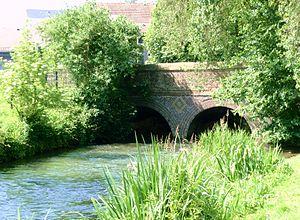
La Cailly à Notre-Dame-de-Bondeville
Le Cailly est une rivière de Seine-Maritime, affluent de la Seine dans laquelle elle se jette à Rouen. Cours d'eau au débit régulier, le Cailly traverse deux zones tout à fait distinctes ; dans la partie amont, un espace peu urbanisé dominé par les activités agricoles, dans la partie aval, entre Malaunay et son embouchure, un ensemble totalement urbanisé, véritable rue d'agglomérations à vocation industrielle.